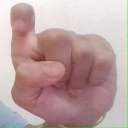
अक्षर: इ